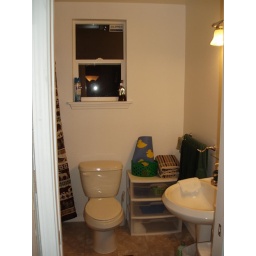
The window and the toilet is where the bathtub used to be. The sink sits against the wall towards the den.